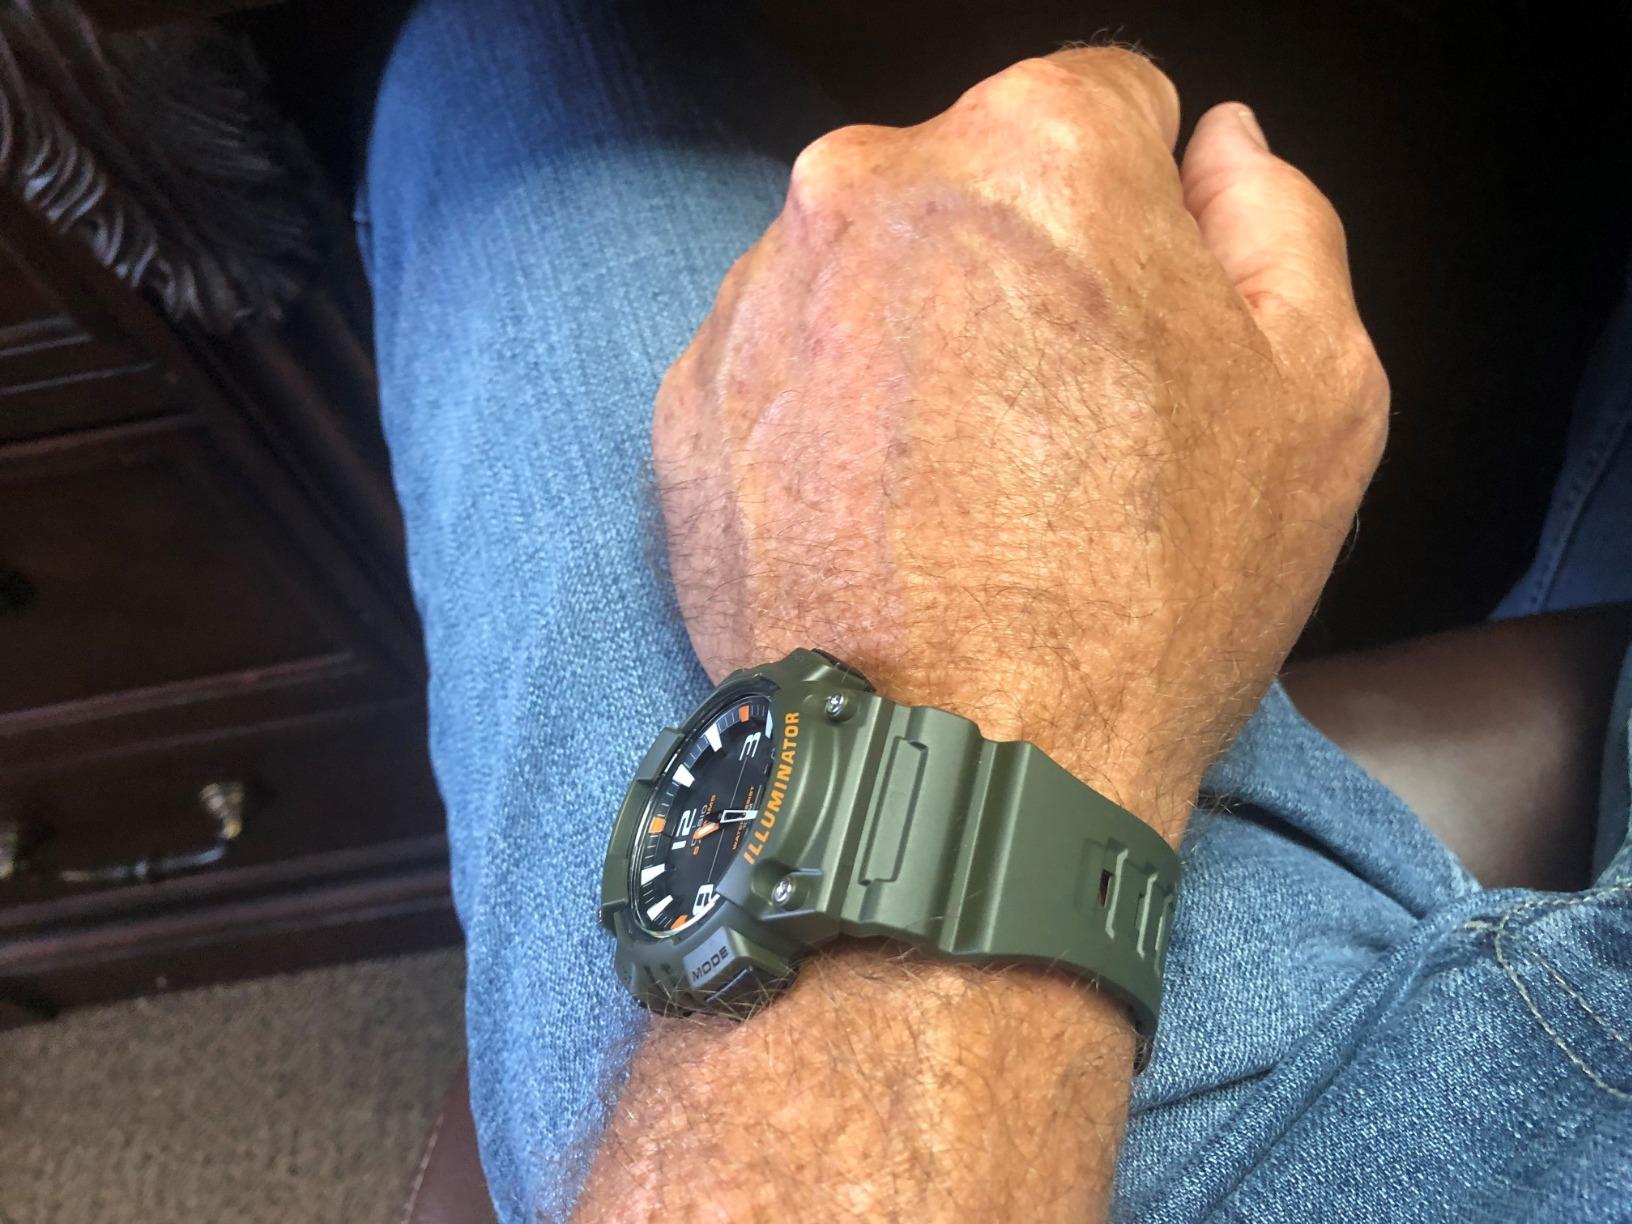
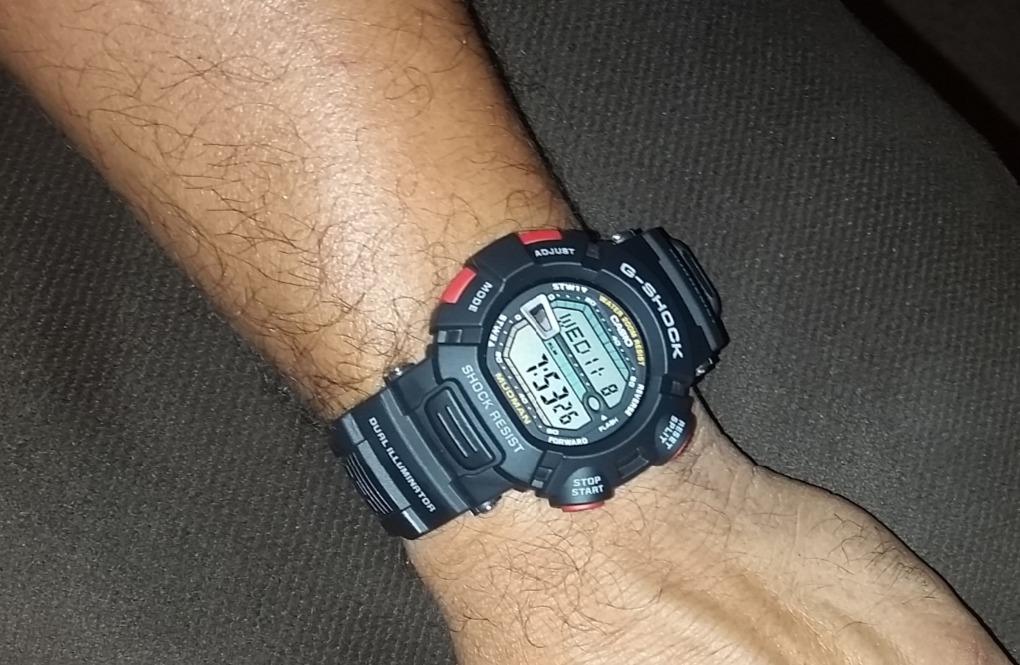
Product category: accessories_watch
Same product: no